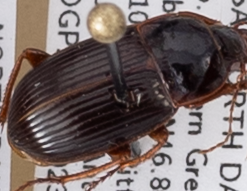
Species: Amara obesa
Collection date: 2023-06-13
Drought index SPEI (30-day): -1.088
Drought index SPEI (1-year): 0.17
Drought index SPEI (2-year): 0.086